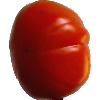
Label: Tomato 1